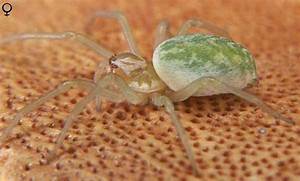
Label: spider